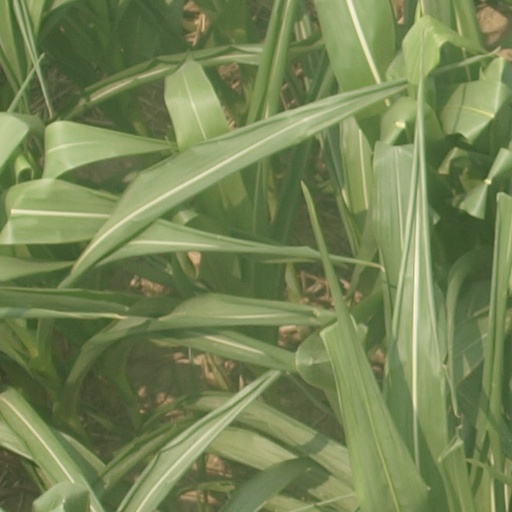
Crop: maize; corn